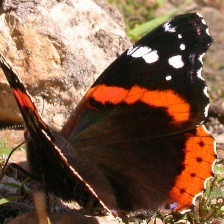
Species: RED ADMIRAL
Butterfly family (ImageNet category): admiral